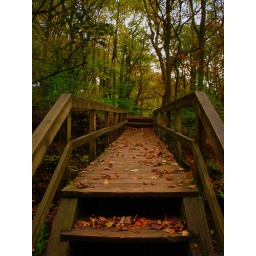
like a bridge over troubled water